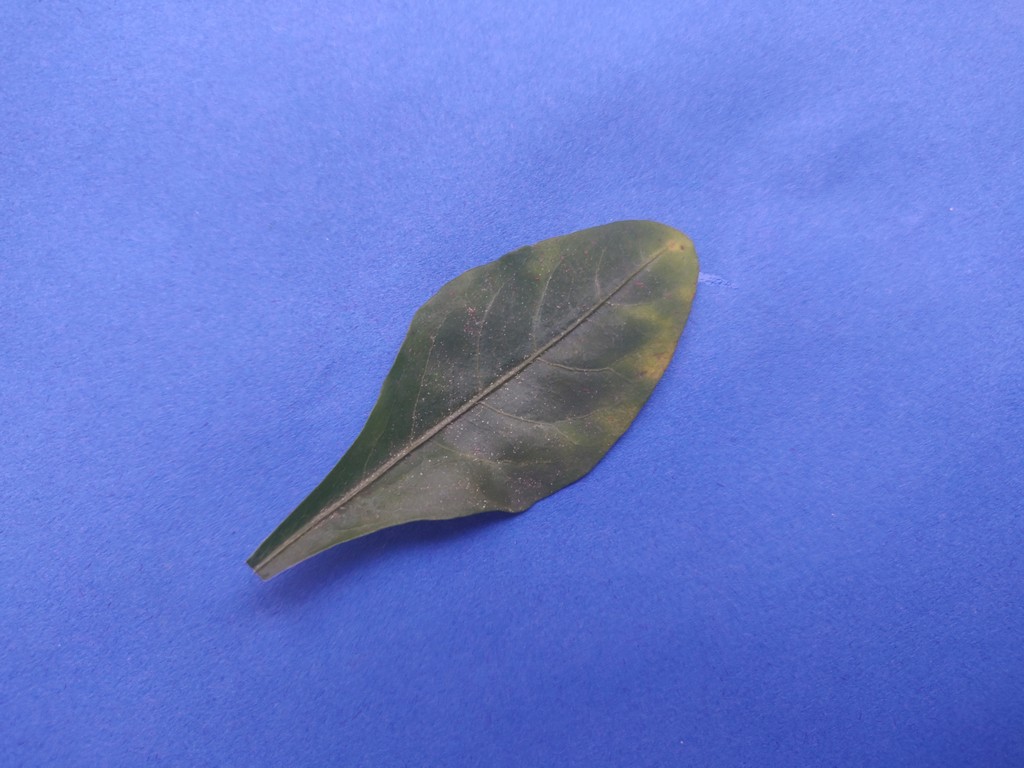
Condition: Unhealthy
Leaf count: single
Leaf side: front